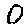
Label: 0